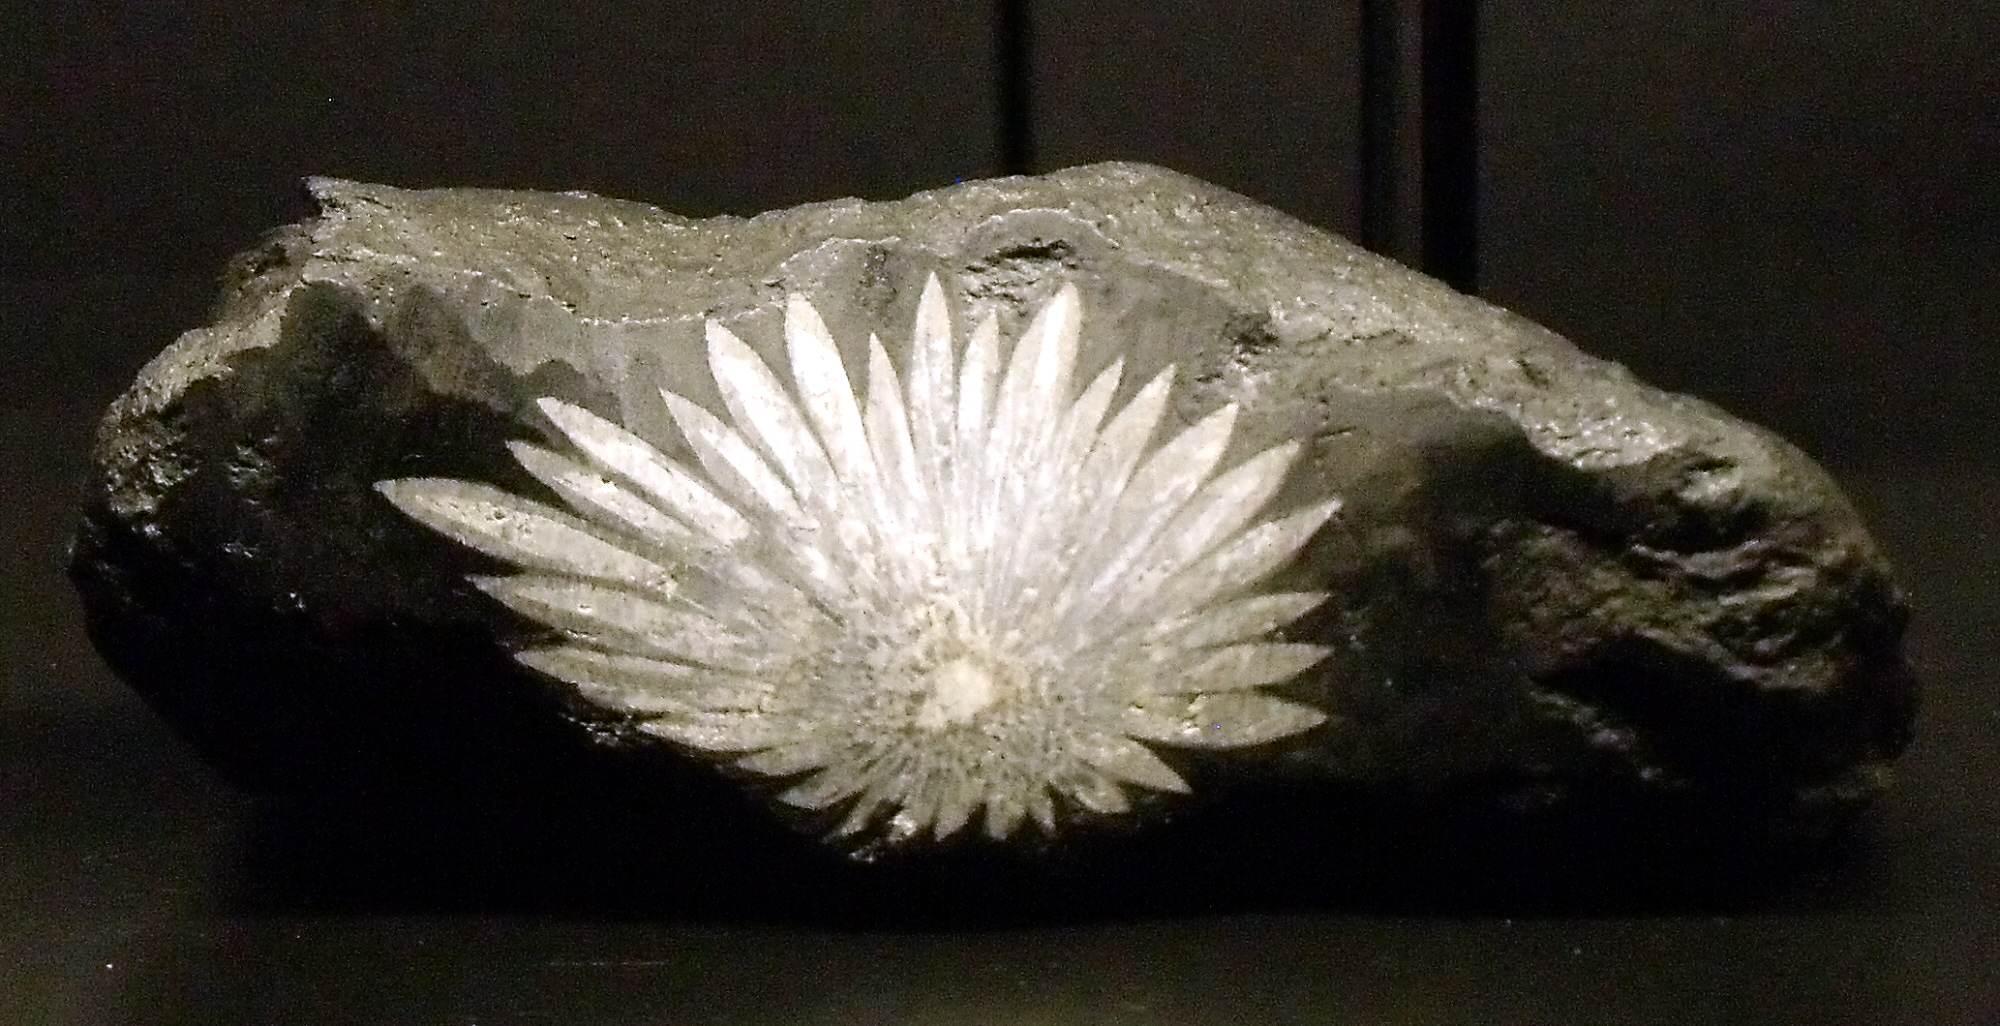
flower, stone, museum, sculpture, 2012, canada, ontario, crystal, fossil, carving, noflash, subarcticmike, mineral, specimen, ottawa, crystalline, behindglass, museumofnature, crystallography, insitu, notpainted